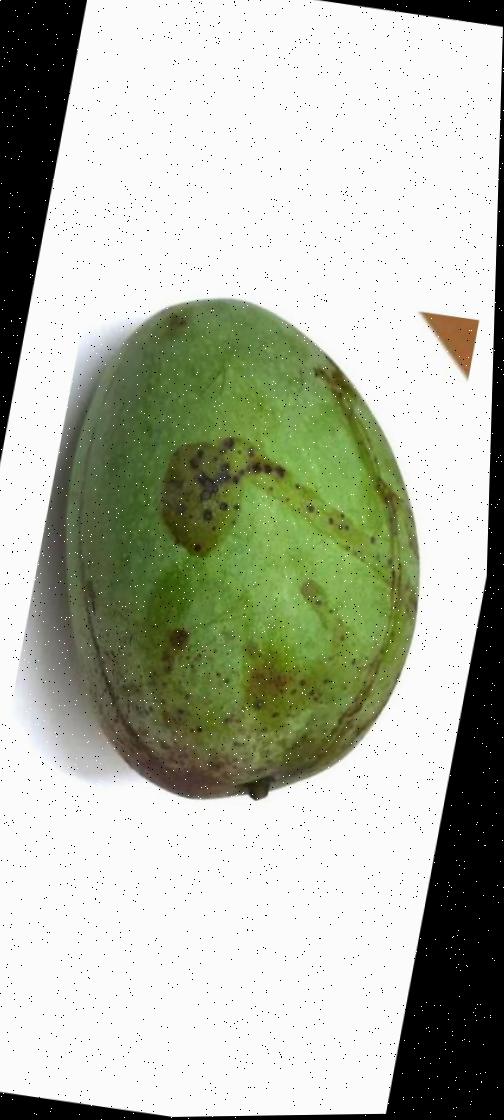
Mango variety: Fazli Shurmai